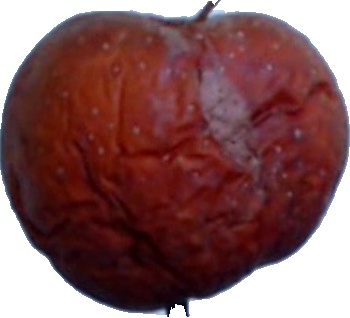
Label: apple_rotten_1